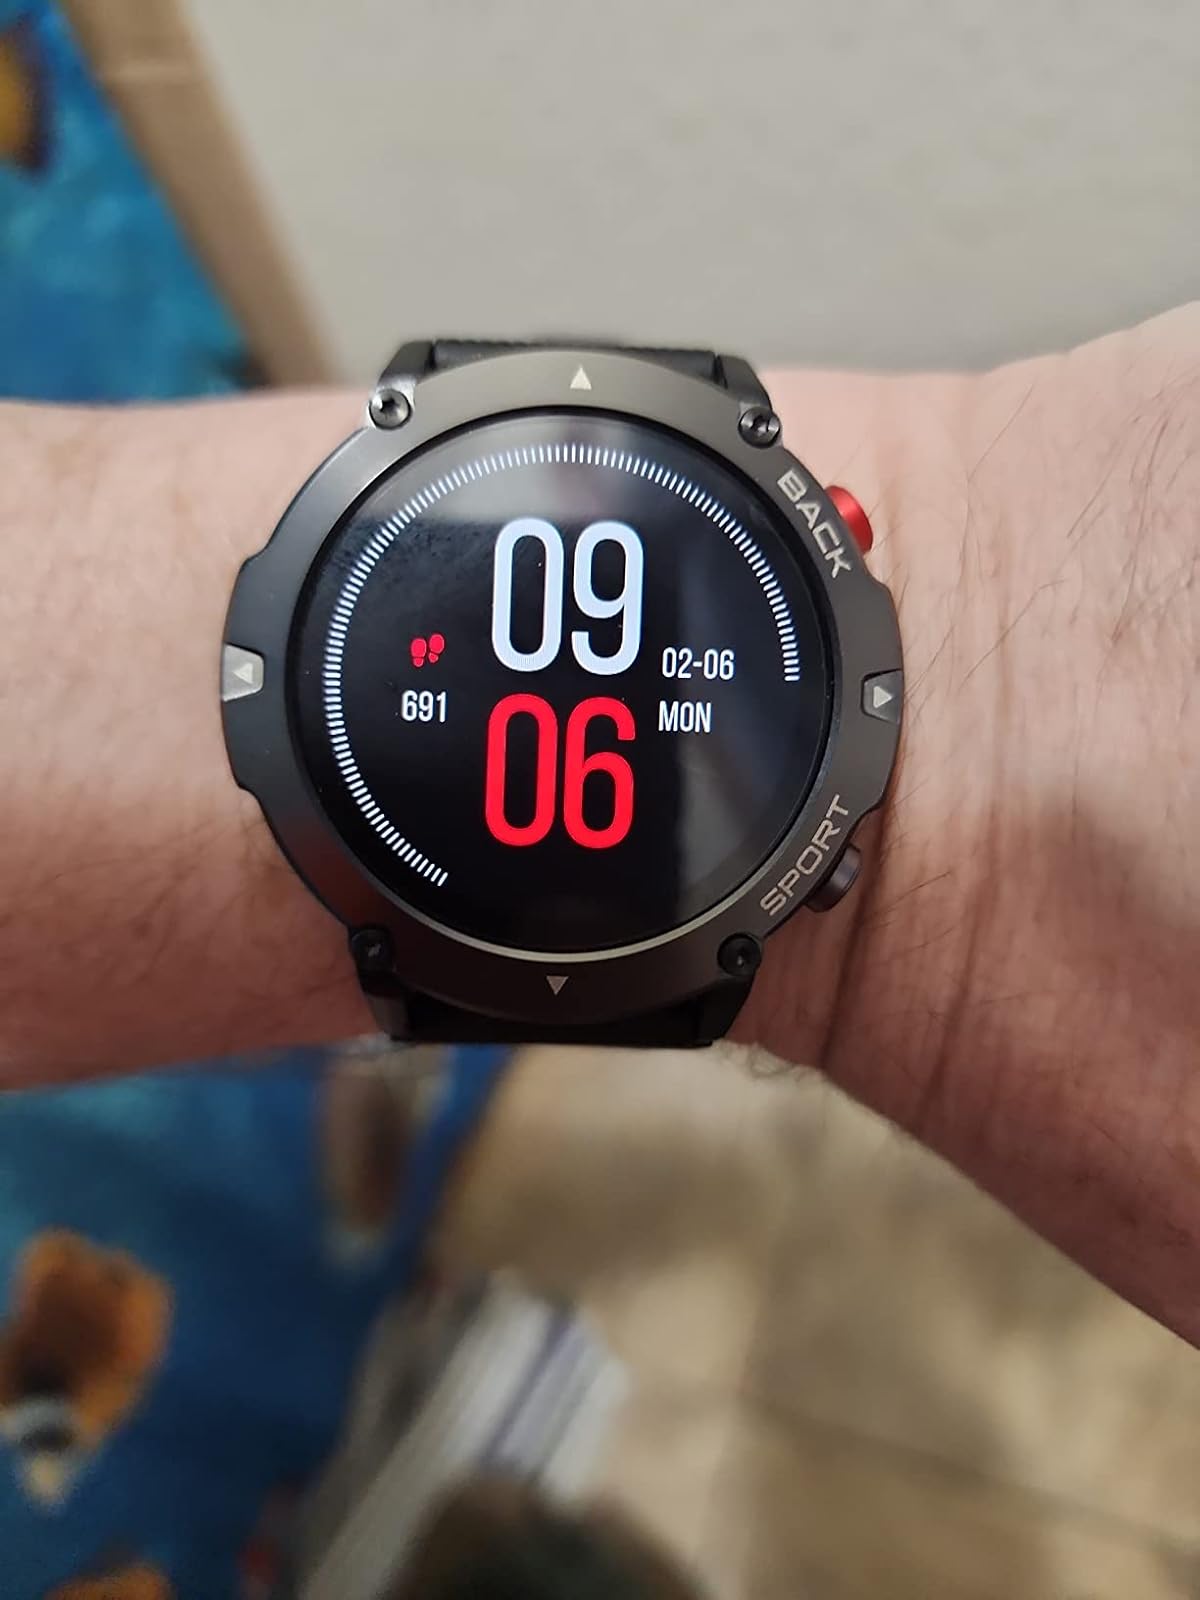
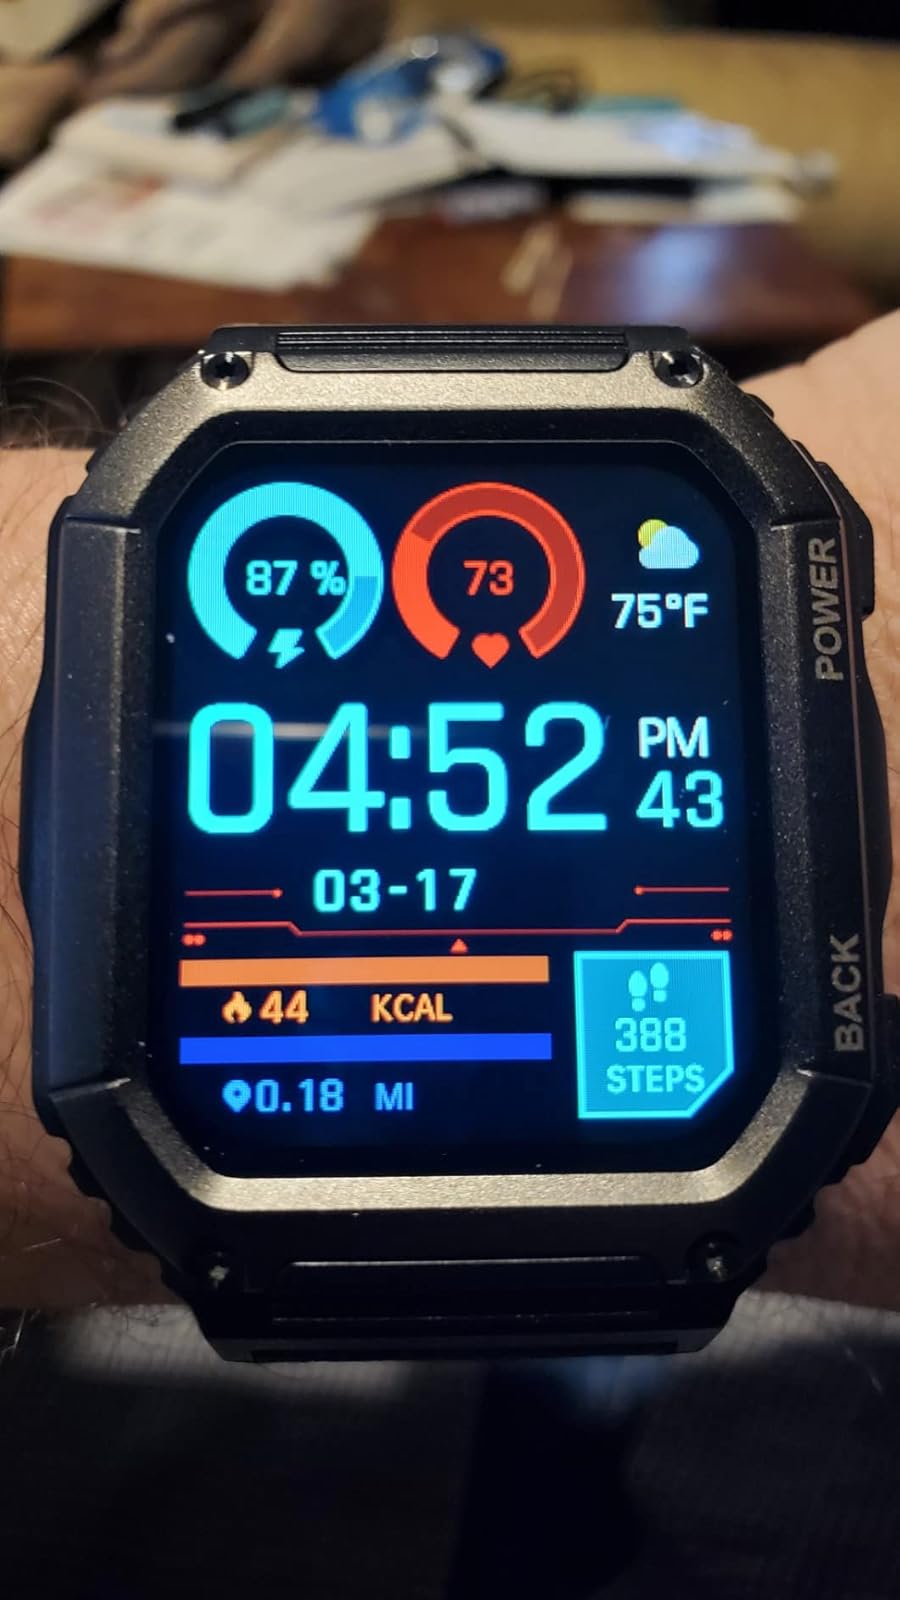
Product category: smartwatch
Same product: no